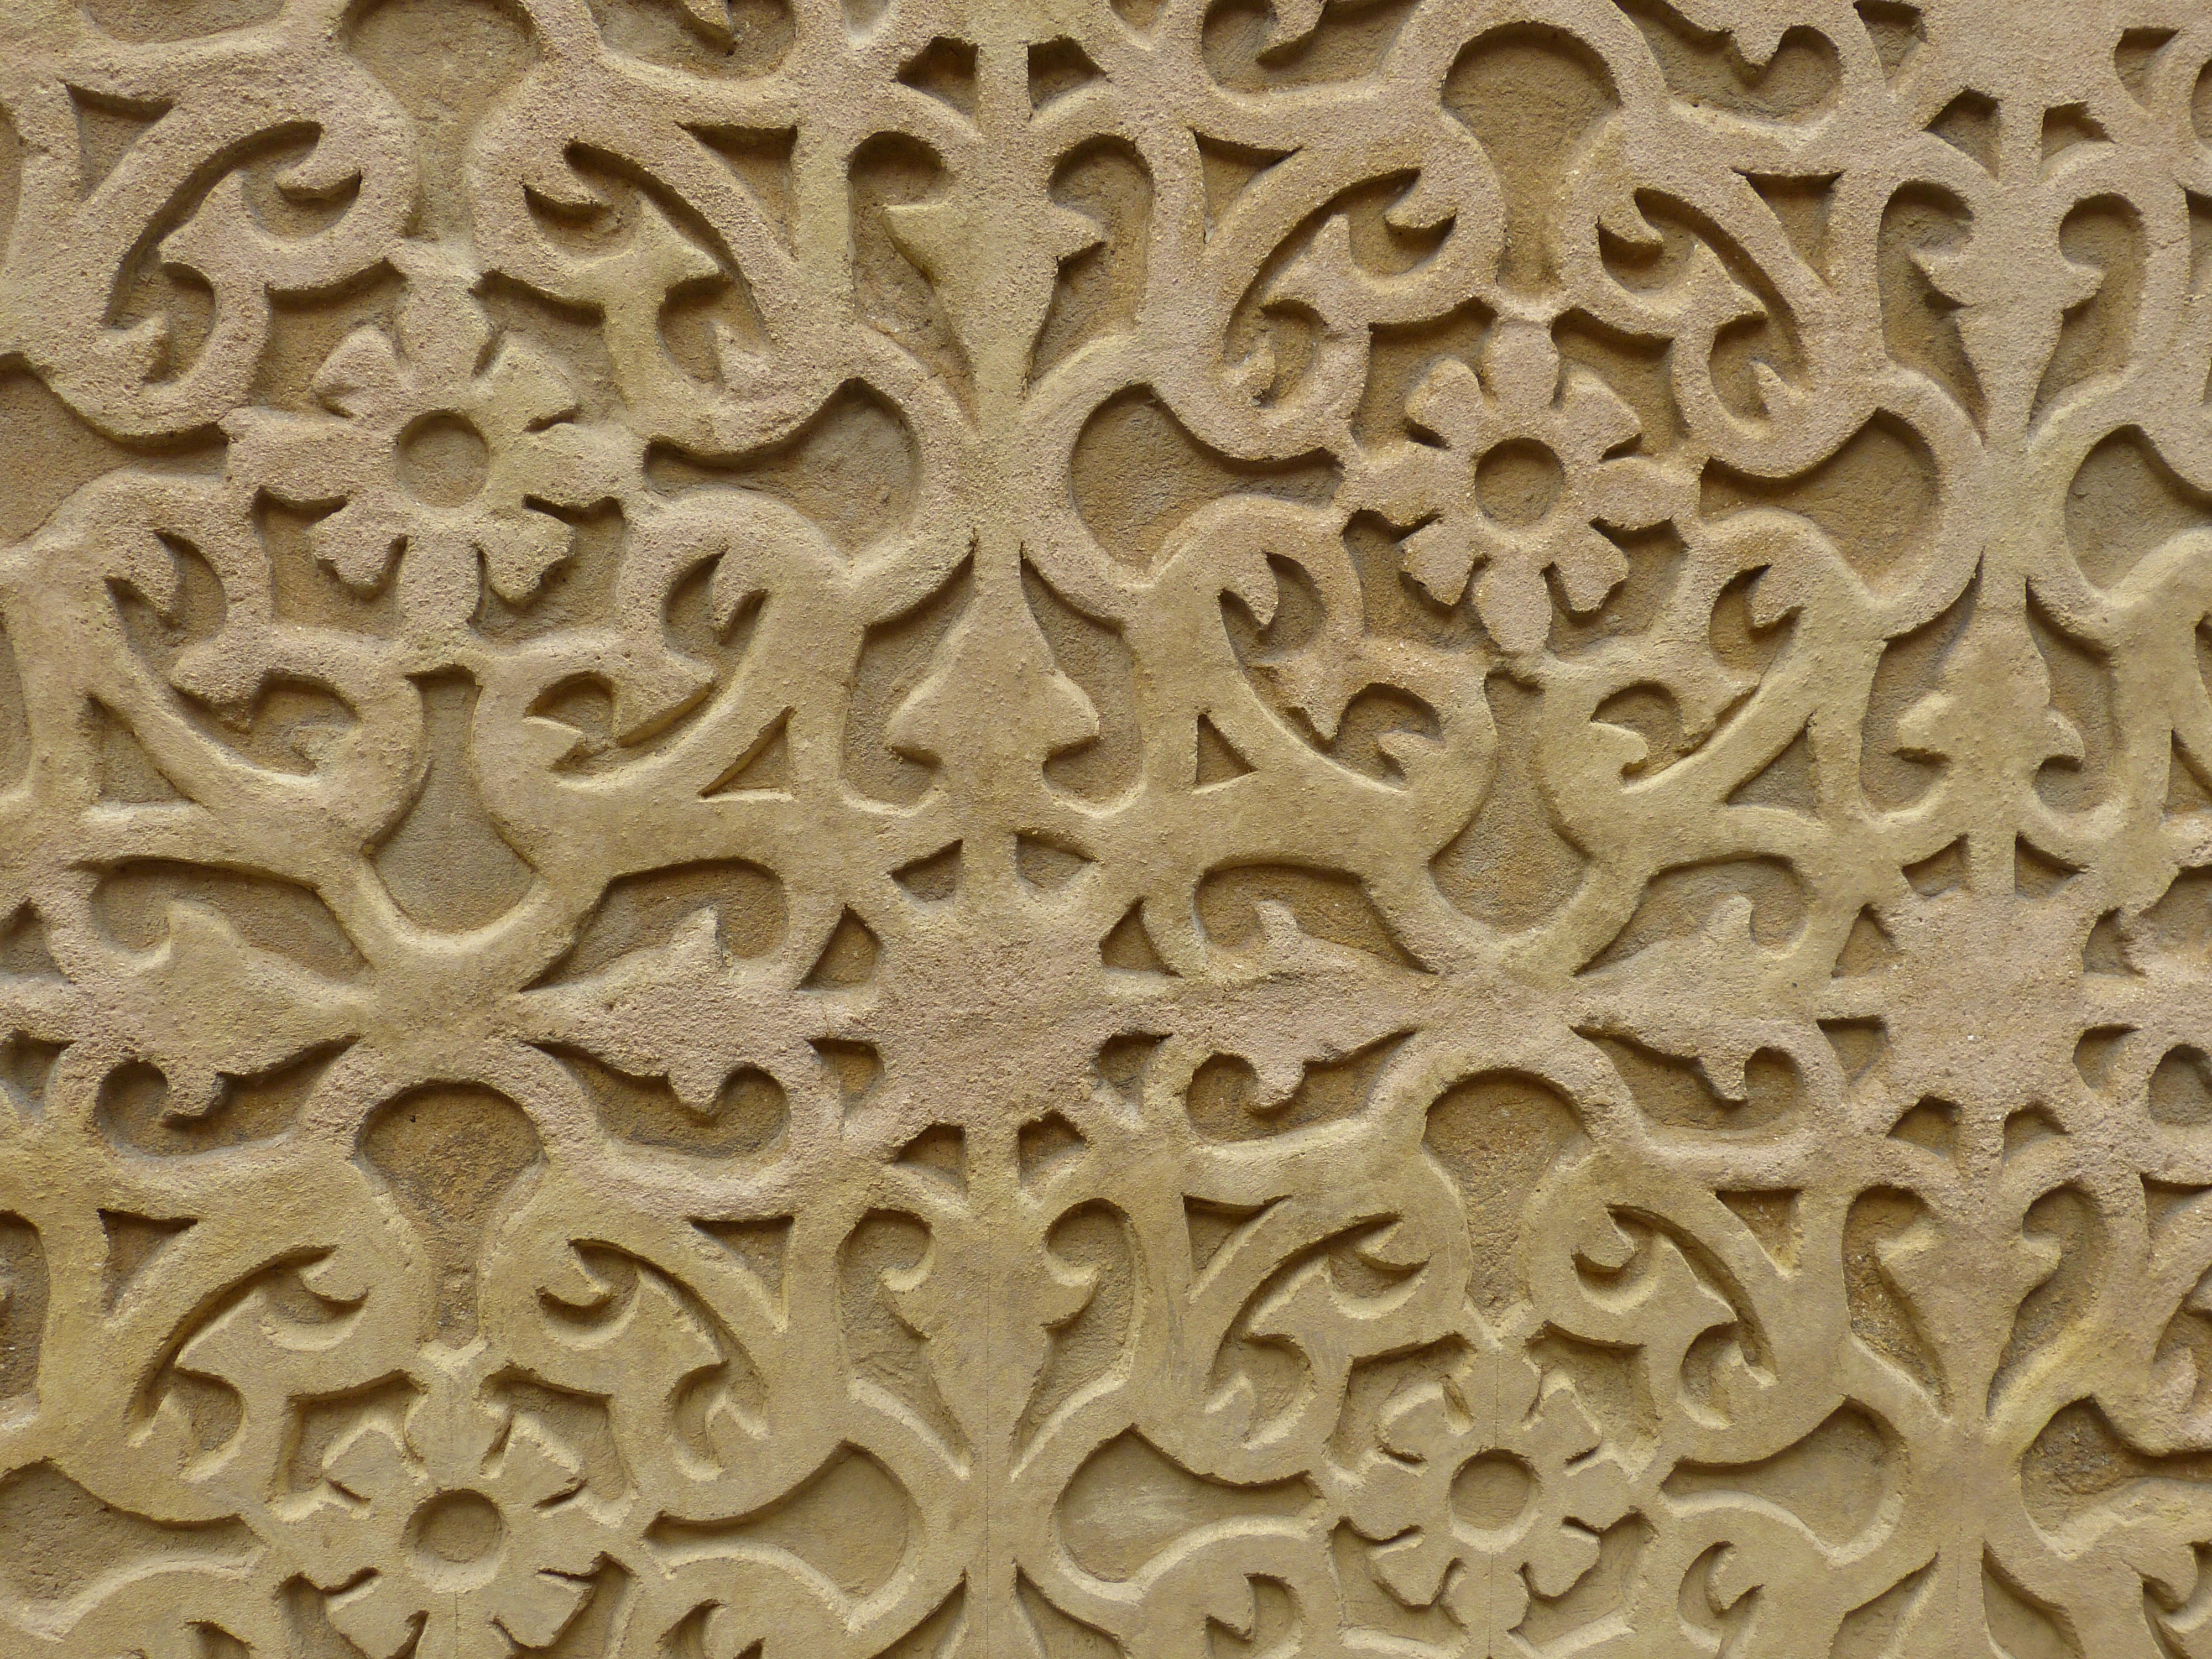
building, wall, pattern, decor, material, circle, ornament, old town, textile, art, spain, design, segovia, carving, relief, historically, castile, sand stone, flooring, stone carving